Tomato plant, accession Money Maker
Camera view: horizontal (90 deg, fisheye); turntable rotation: 0 degrees
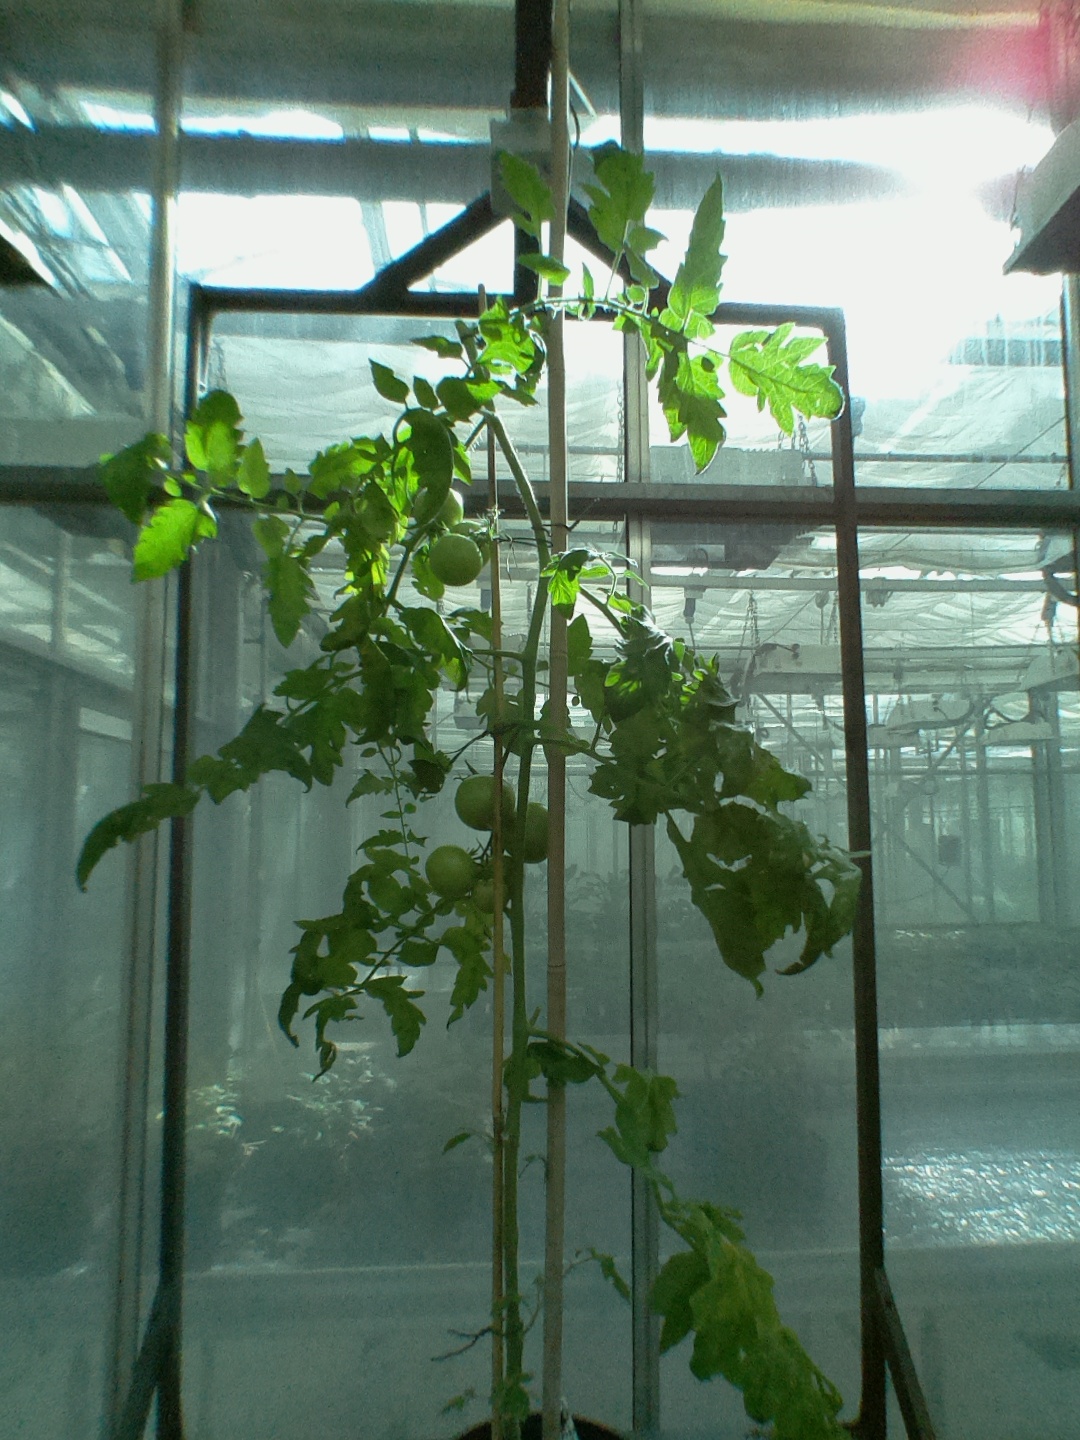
BBCH growth stage 78: 80% -90% of final fruit size